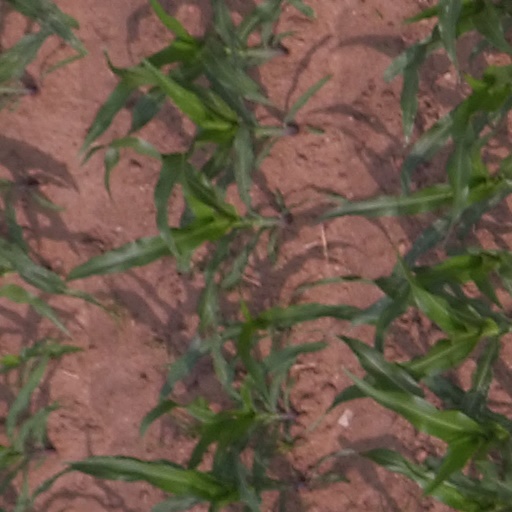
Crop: maize; corn